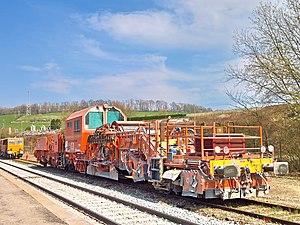
Régaleuse SSP 230 T-2B Dynamic de Colas Rail à Aumale
Un train de travaux sert à l'entretien, courant ou lourd, et à la réparation d'une voie ferrée, comme dans les opérations de Renouvellement Voie Ballast.
Colas Rail est une entreprise française de travaux publics, spécialisée dans les travaux ferroviaires, filiale à 100 % du groupe Colas. Elle réalise des projets dans les domaines de la voie ferrée, l’électrification, la signalisation, le contrôle, les communications, les équipements électromécaniques, du génie civil ferroviaire ainsi que des activités de maintenance de matériel roulant et de gestions des infrastructures. Ses compétences couvrent tous les types de transport ferré, des systèmes de transports urbains aux lignes à très grande vitesse.